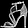
Label: Sandal